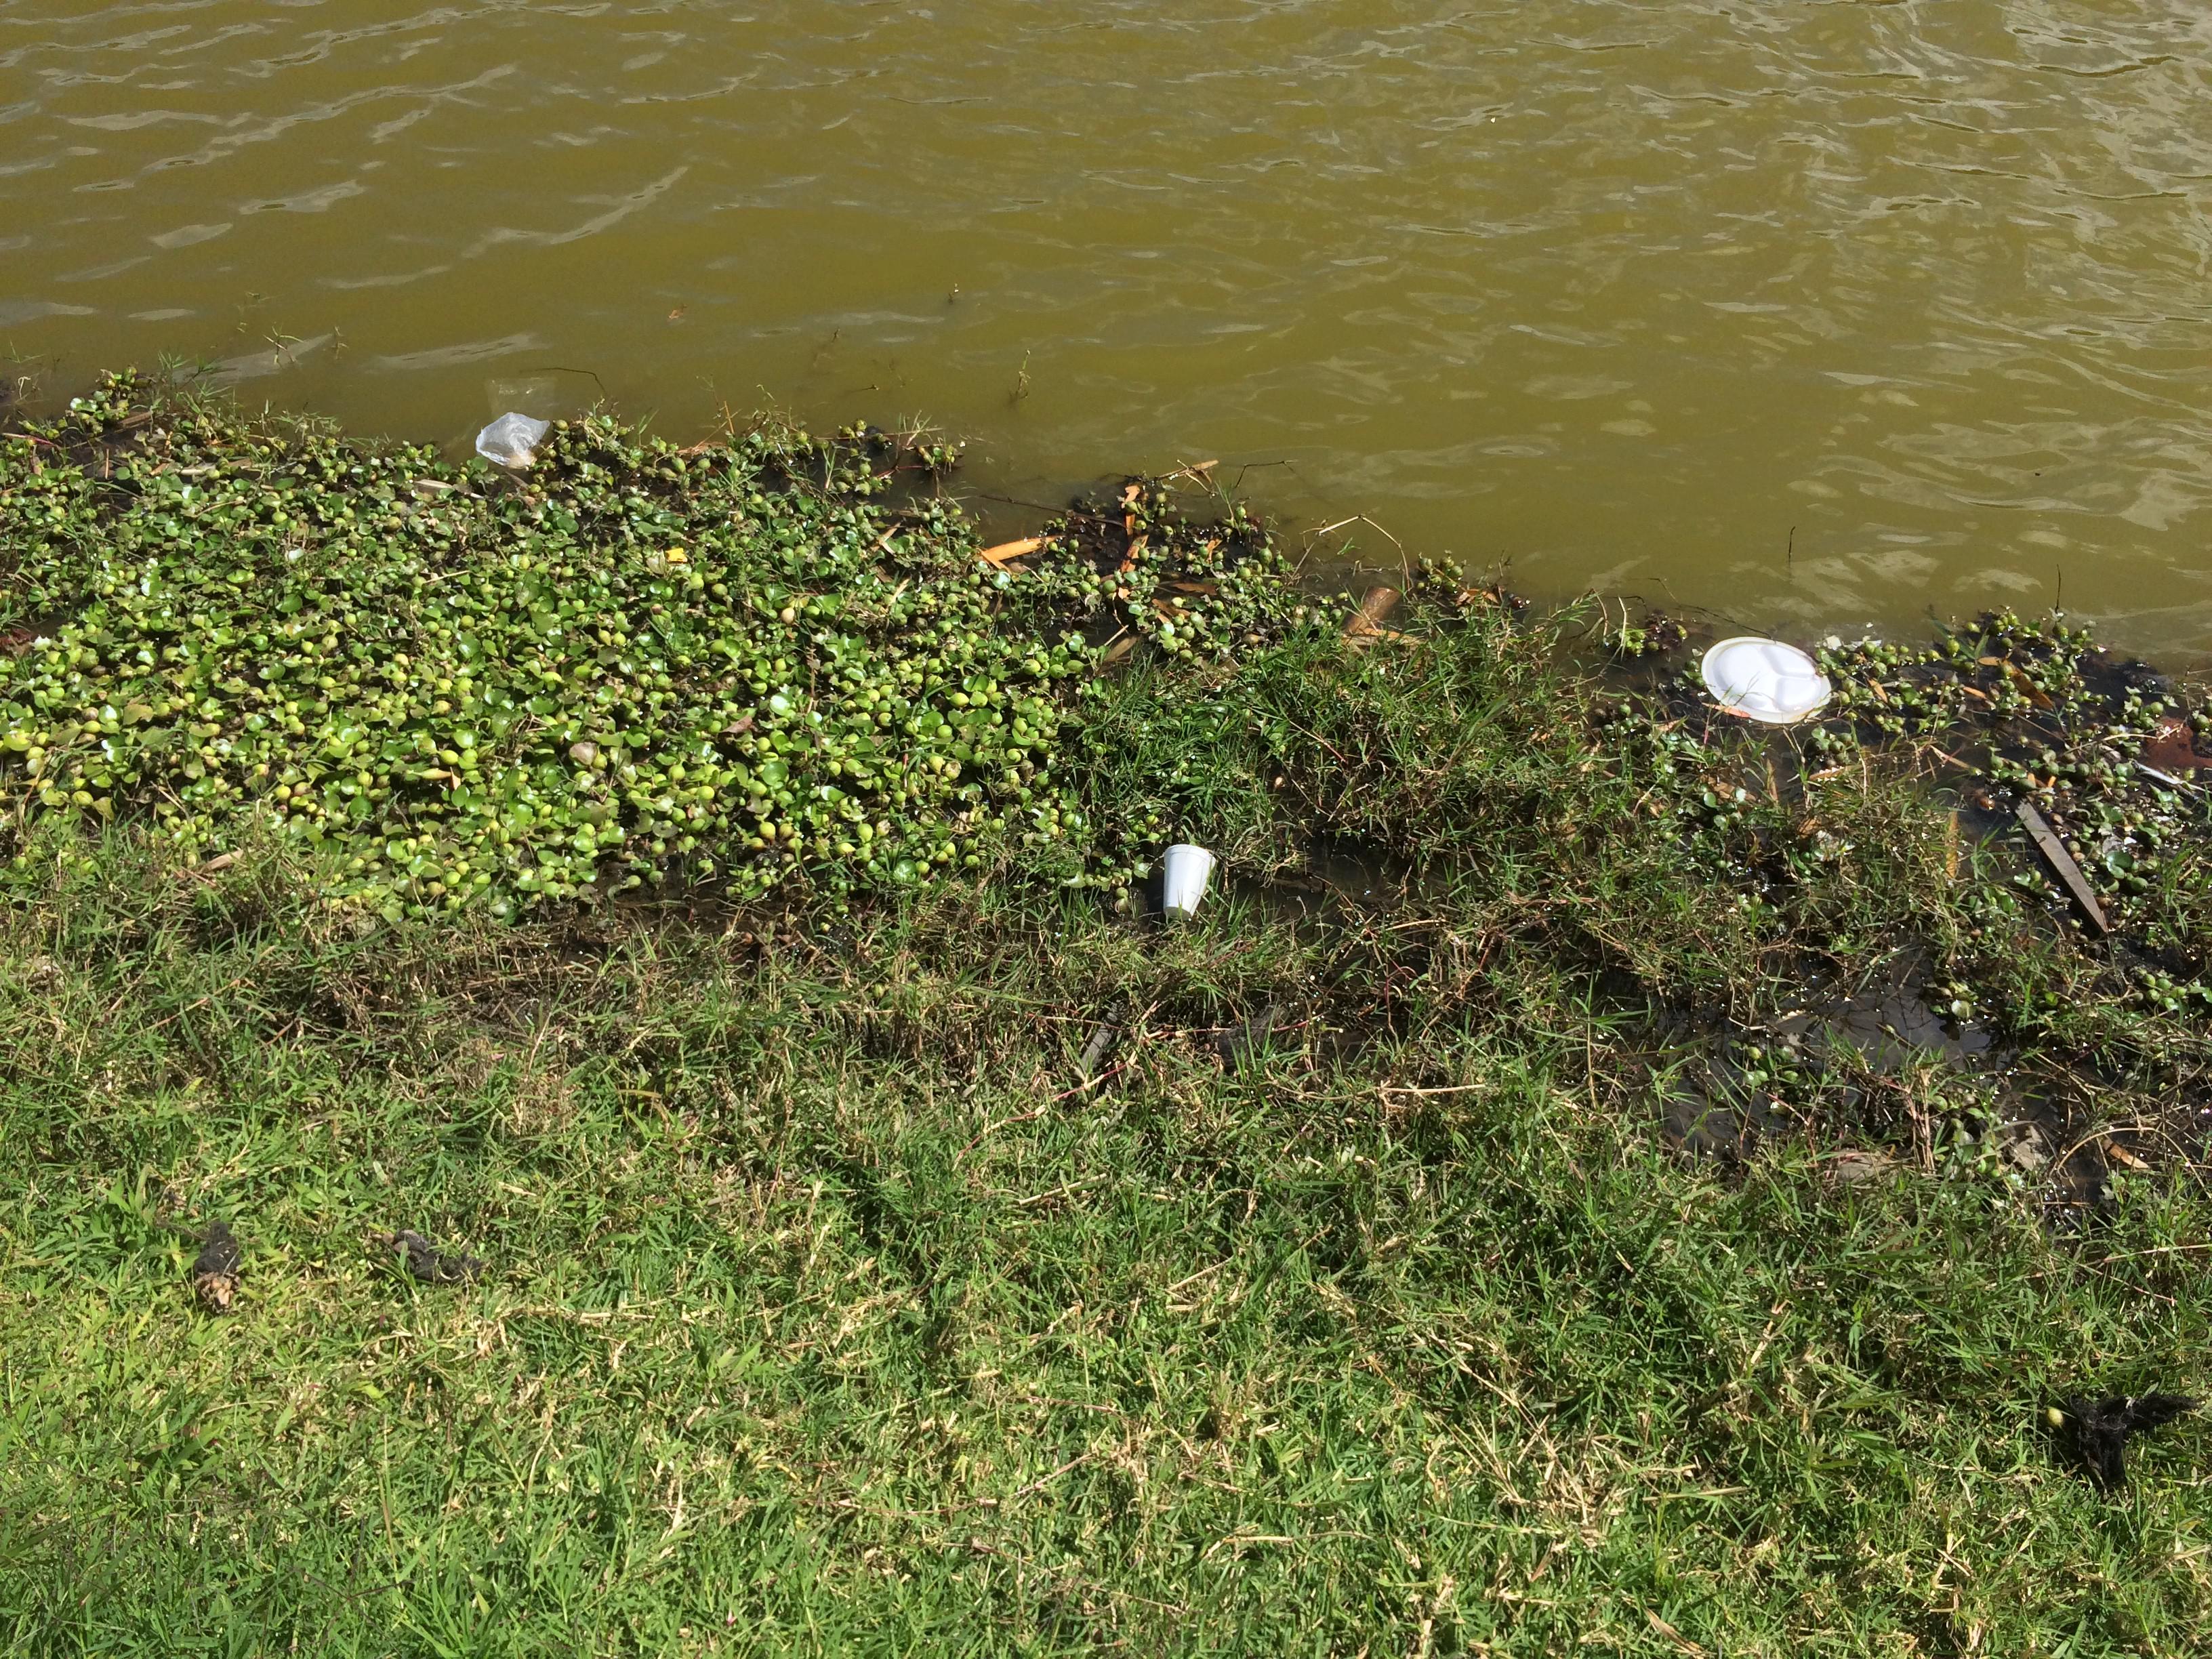
Object: Foam cup (Cup)

Object: Disposable food container (Plastic container)

Object: Plastic film (Plastic bag & wrapper)